Sultan Ghari

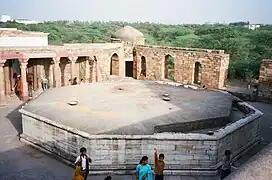
Tomb of Prince Nasiruddin Mahmud

Sultan Ghari was the first Islamic Mausoleum (tomb) built in 1233 AD for Prince Nasiruddin Mahmud, eldest son of Iltumish, in the "funerary landscape of Delhi" in the Nangal Dewat Forest, Near Nangal Dewat Vasant Kunj).